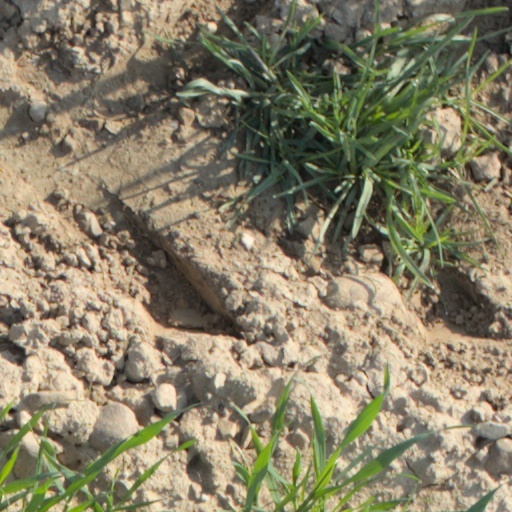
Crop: wheat